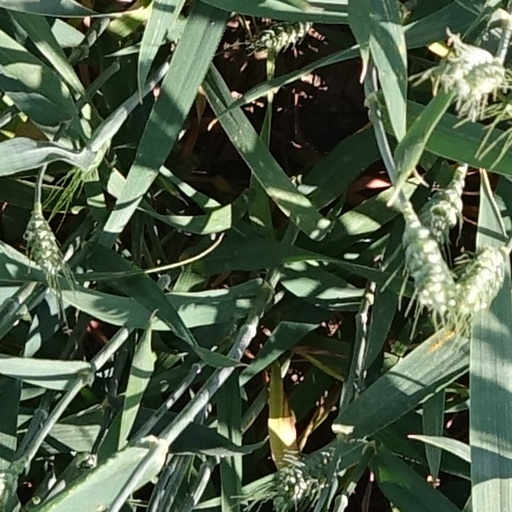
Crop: wheat